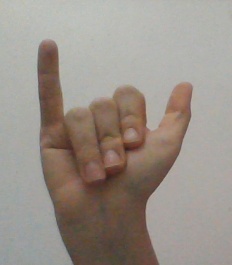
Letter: ya